Texas Jack Omohundro

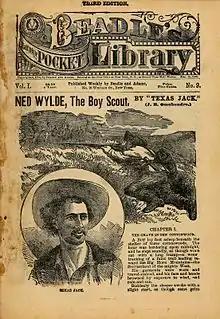
Beadles Dime Novel

In the late 19th century, dime novels depicting frontier life were becoming common, and Texas Jack became a popular subject of these stories. The dime novels, printed on inexpensive wood pulp paper and costing five to ten cents each, were published weekly or monthly. One of the first of these novels was titled "Texas Jack; or The White King of the Pawnees", written by Ned Buntline, and first appeared in 1872. Texas Jack's popularity grew as he was featured on covers by publishers including Beadle's New York Dime Library, the Nickle Library, Log Cabin Library, DeWitt's Ten Cent, Street and Smith, and others. Many of these stories were written by the prolific author Prentiss Ingraham. Omohundro wrote articles in newspapers across the country recalling his hunting and scouting stories, and is credited as having authored one dime novel titled "Ned Wylde, the Boy Scout" for Beadle and Adams in 1876.